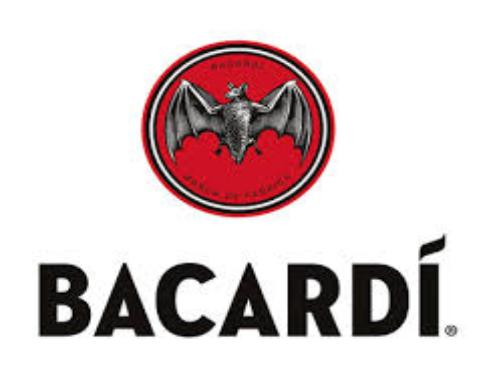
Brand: Bacardi
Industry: Food